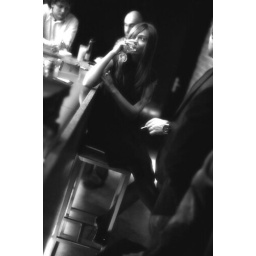
One girl near the bar